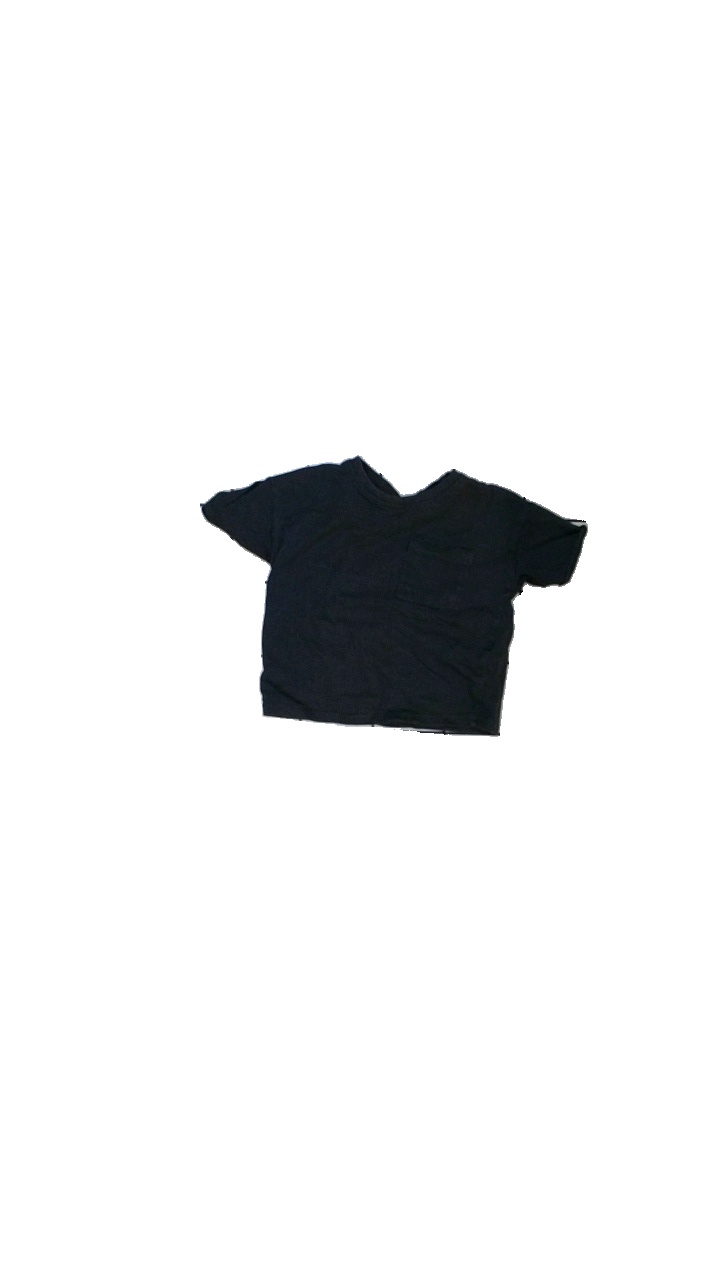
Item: T-shirt (Ladies)
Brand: Zara
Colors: Blue
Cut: Regular, C-collar
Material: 100% cotton
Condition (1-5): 3
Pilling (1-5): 3
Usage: Reuse
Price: <50